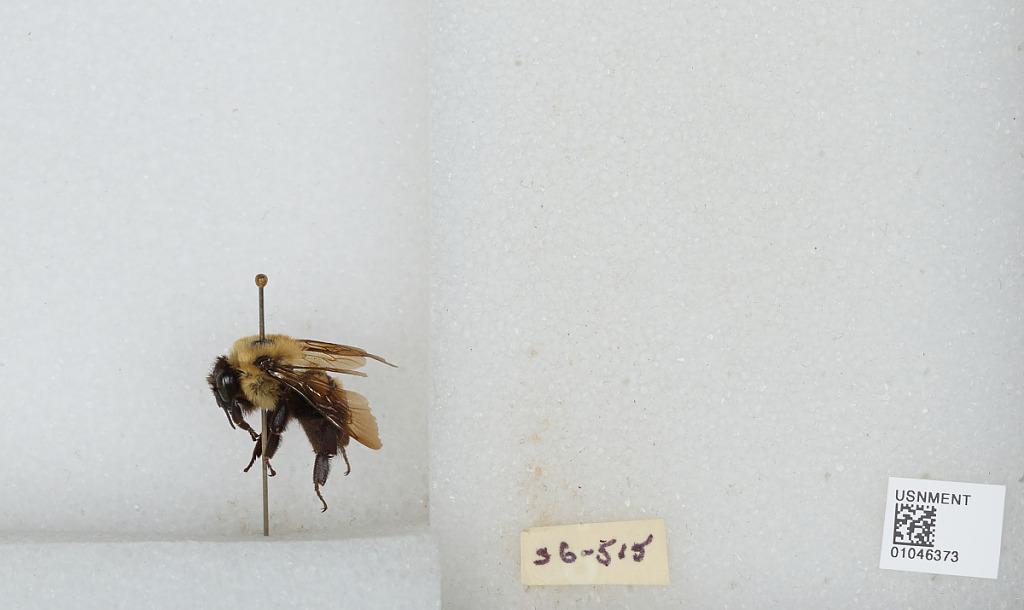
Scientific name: Bombus sp.